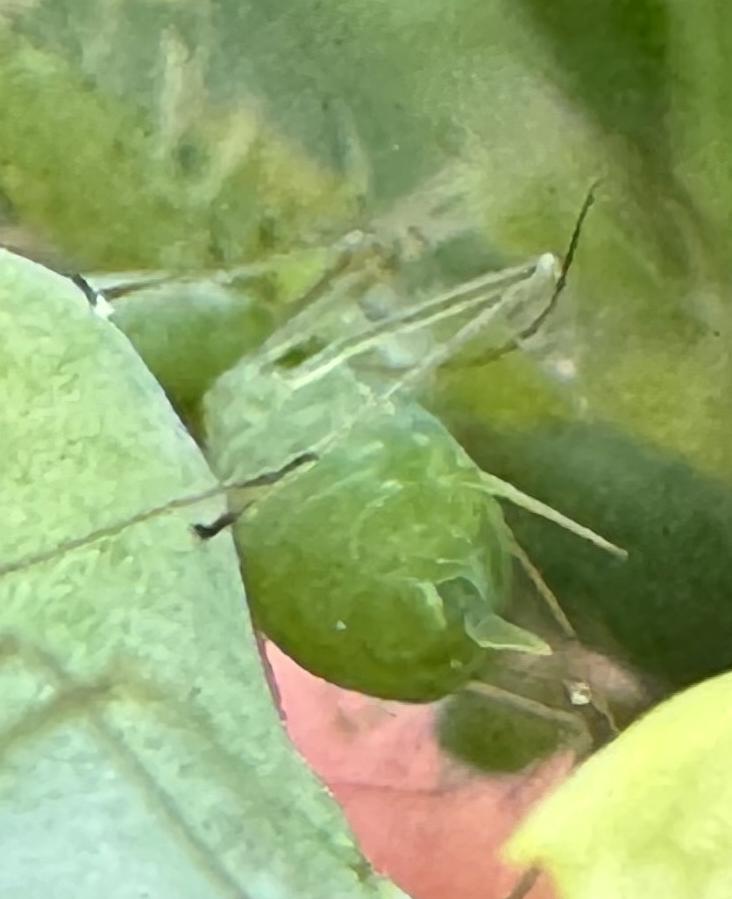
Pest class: pea_aphid